Beedi Basavanna

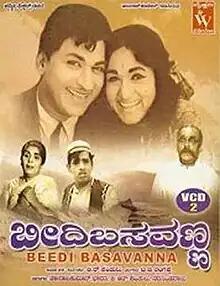

Beedi Basavanna is a 1967 Indian Kannada language film, directed and produced by B. R. Panthulu. The film stars Rajkumar, Bharathi, Vandana (B. Vijayalakshmi) and Narasimharaju. The film has musical score by T. G. Lingappa. B. R. Panthulu remade the movie in Tamil in 1970 as "Thedi Vandha Mappillai" with minor changes.